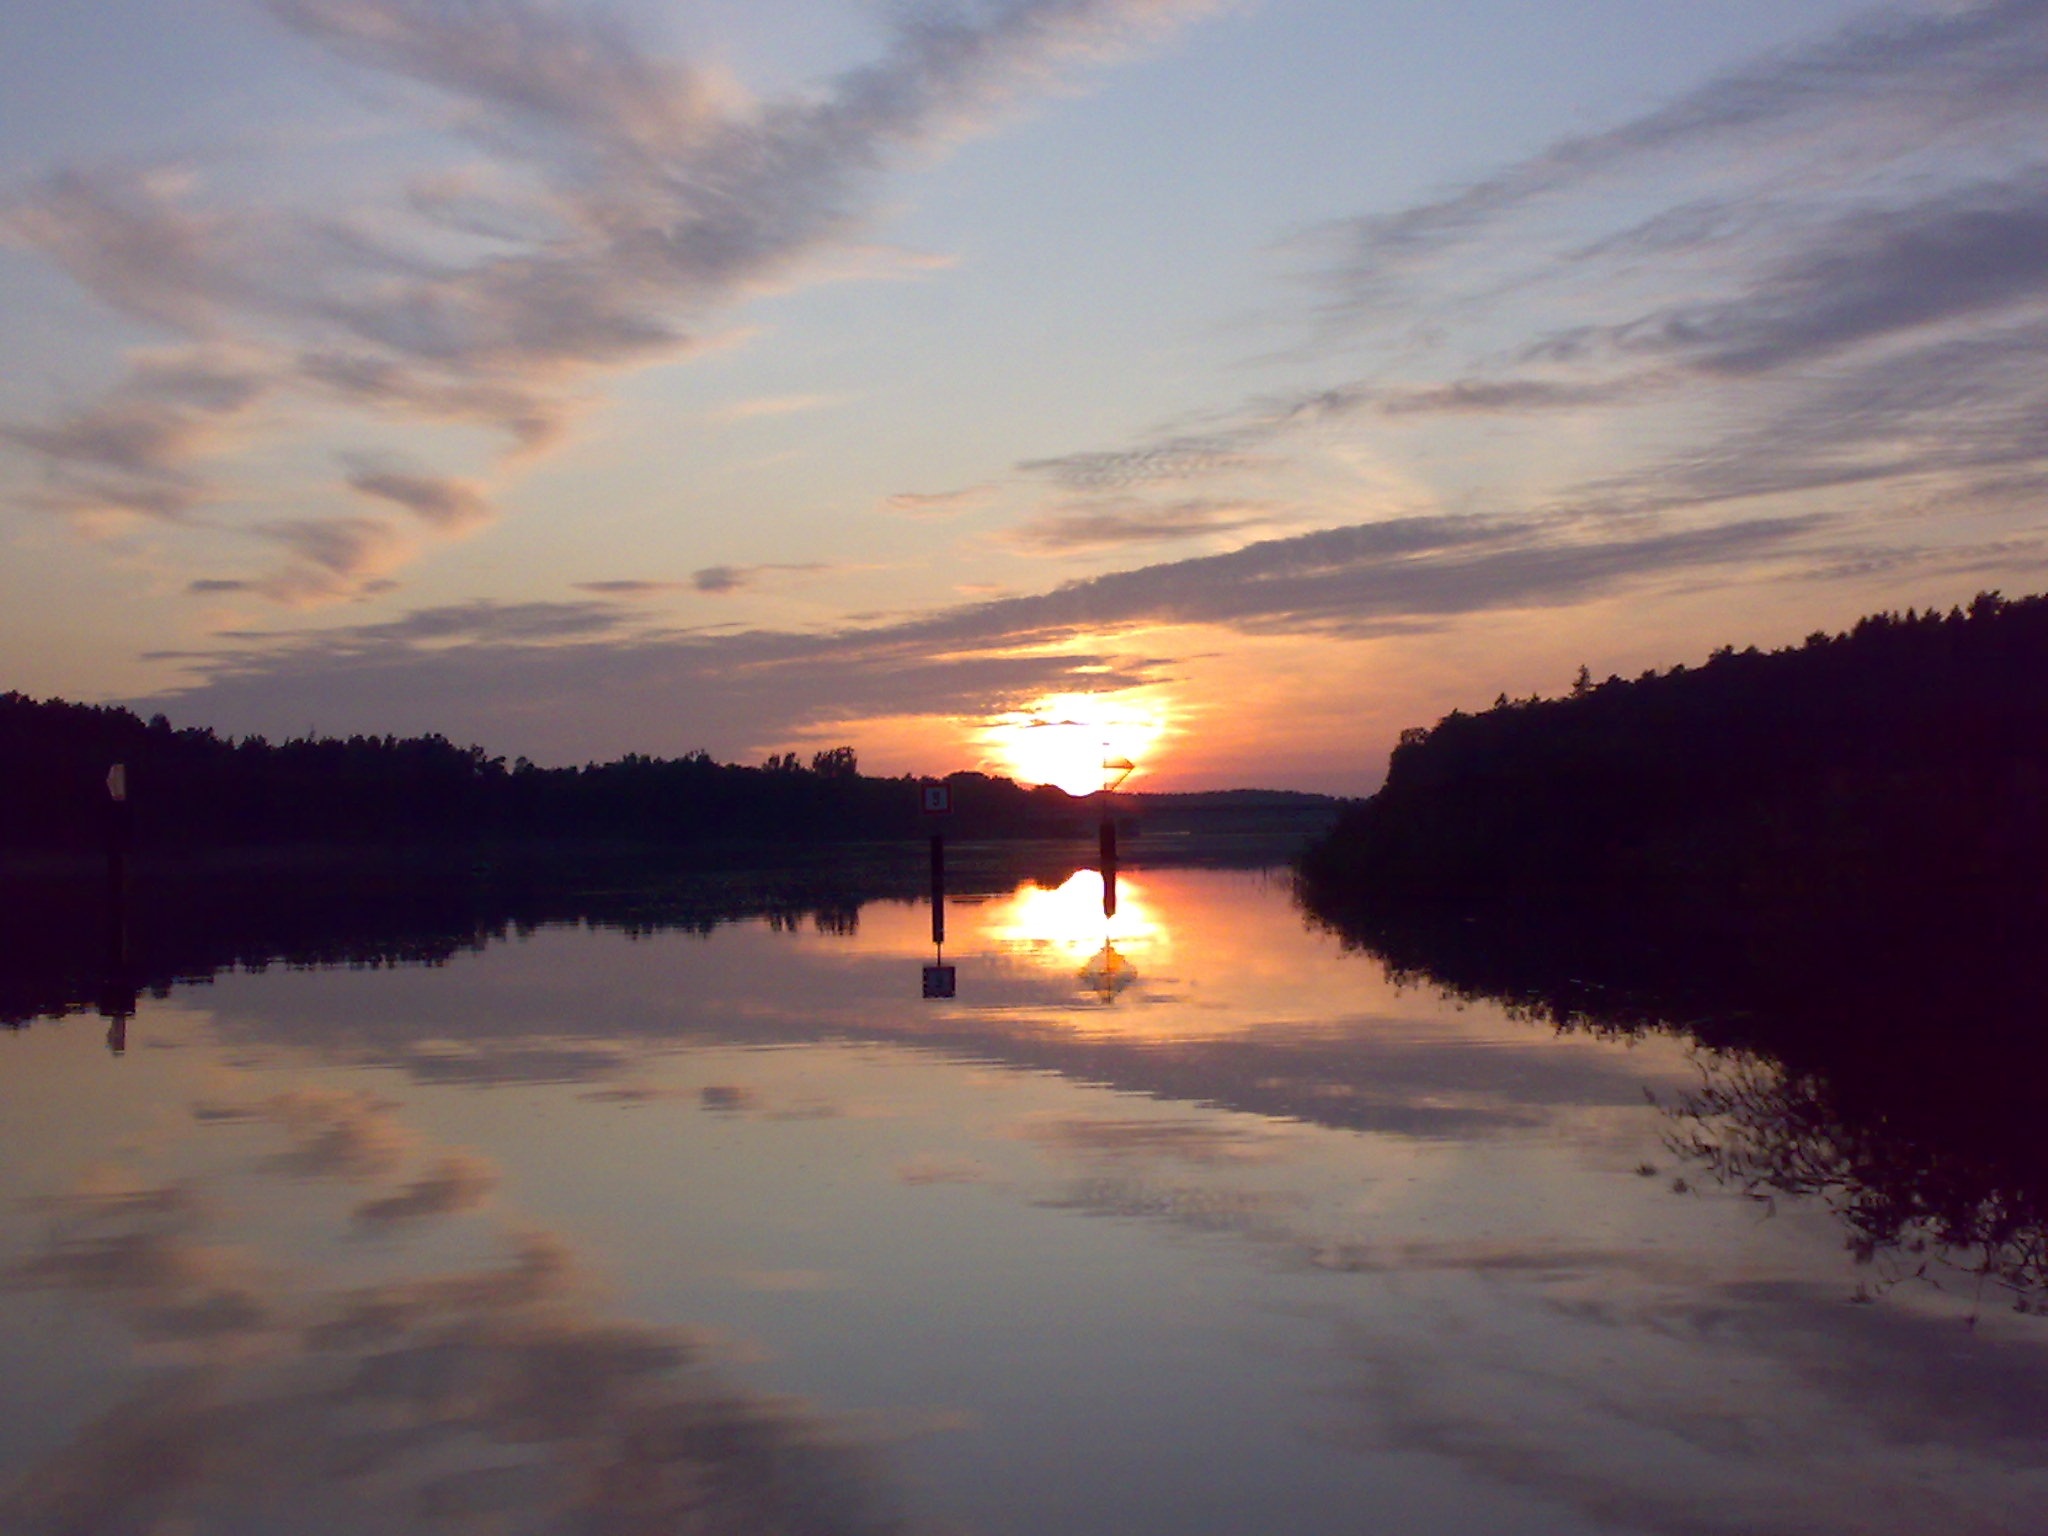
sea, nature, cloud, sky, sun, sunrise, sunset, sunlight, morning, lake, dawn, river, dusk, evening, reflection, loch, abendstimmung, afterglow, atmospheric phenomenon